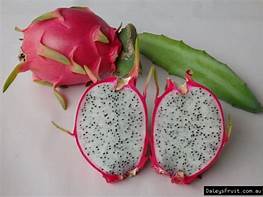
Label: Dragonfruit